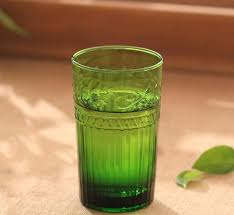
Waste category: glass